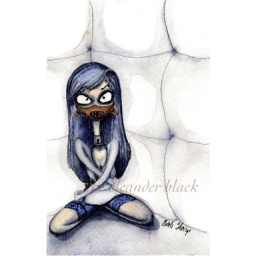
Her day started out in tan and red, and it ended in white and blue. Original - watercolor, graphite on paper